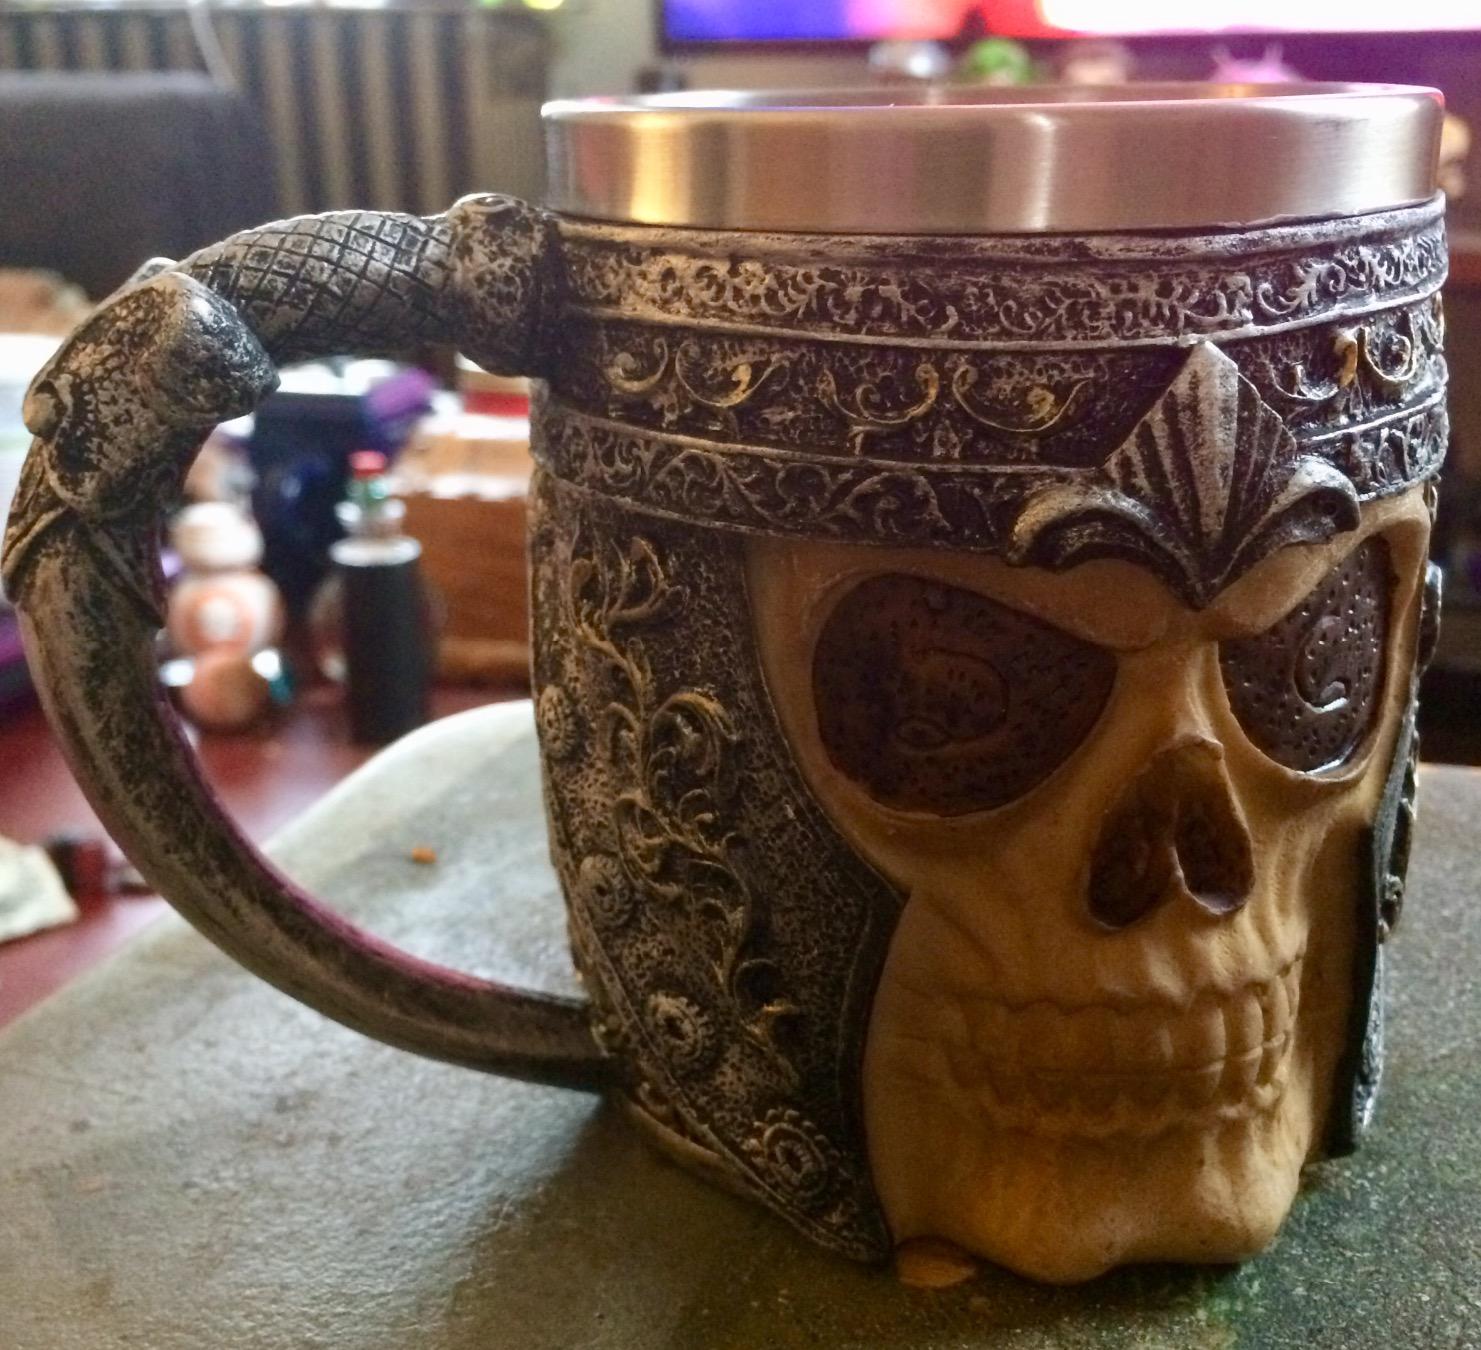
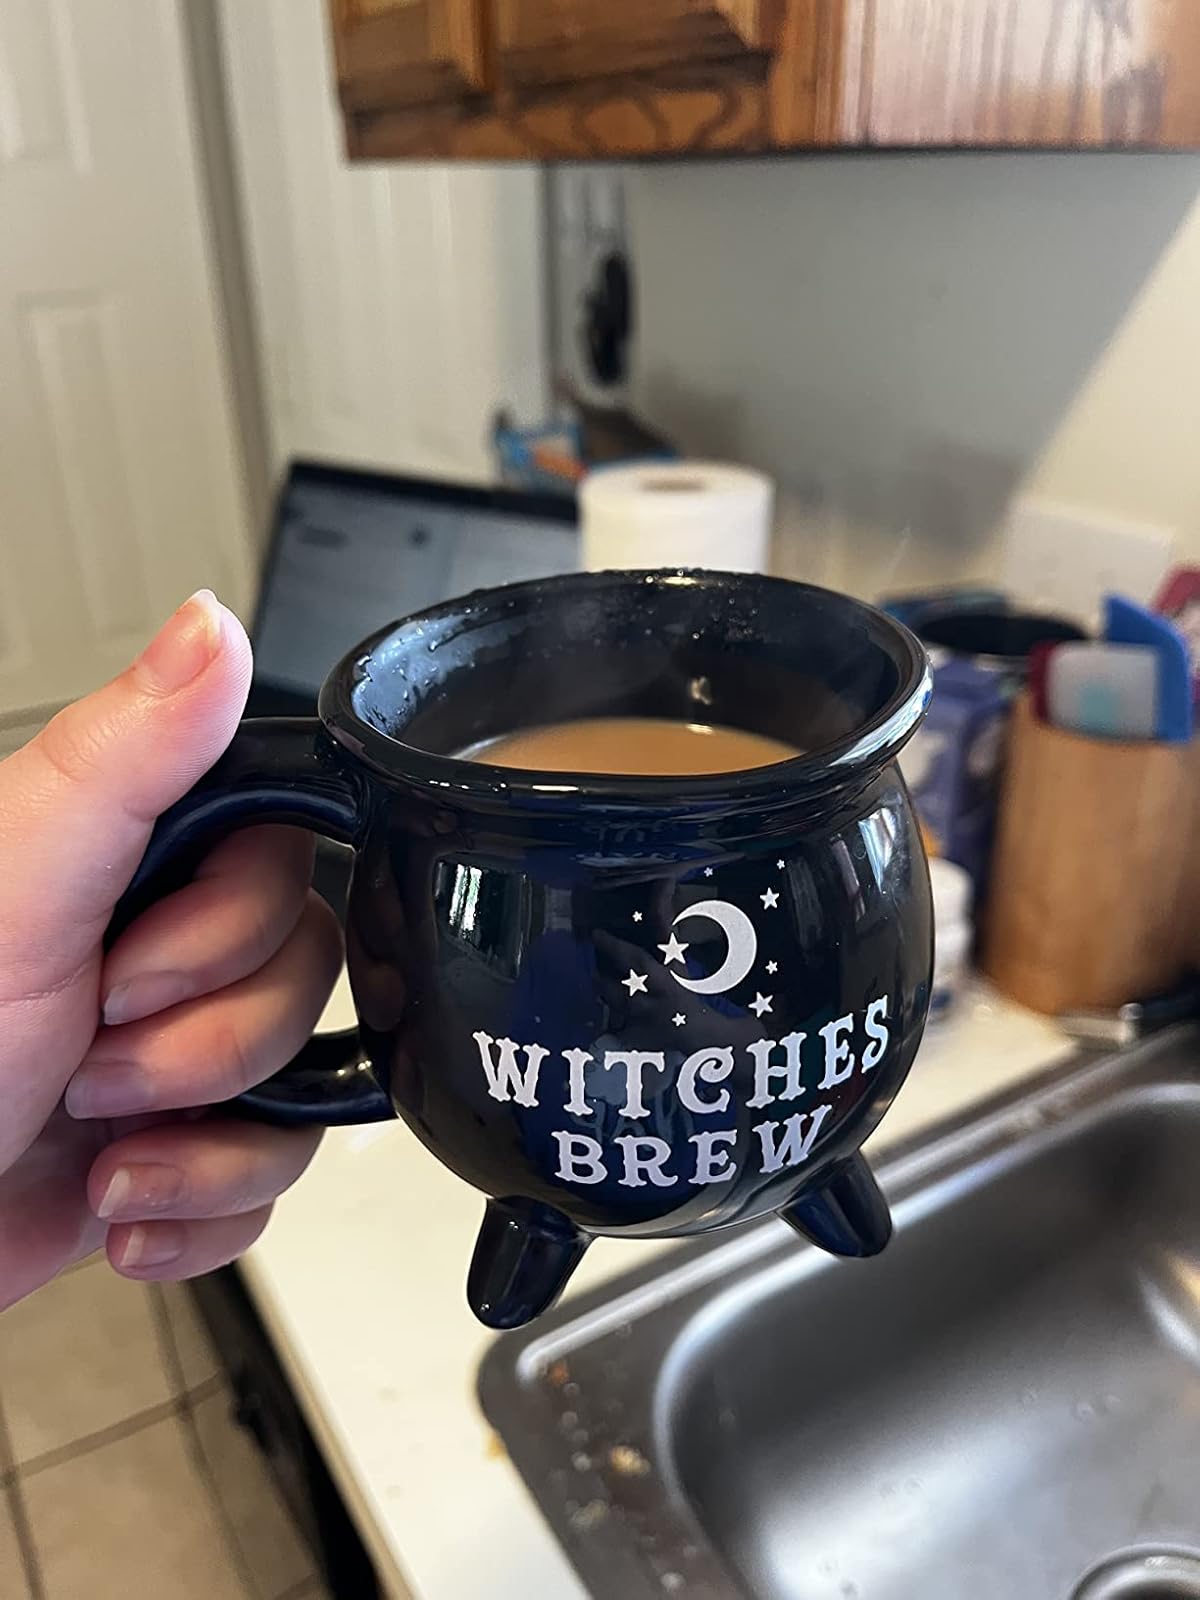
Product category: items_mug
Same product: no